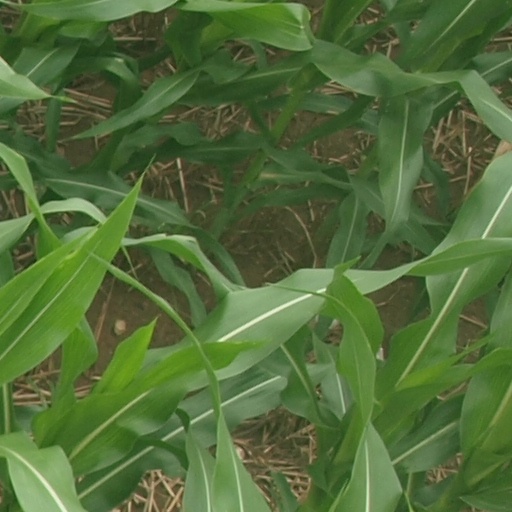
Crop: maize; corn